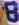
Number: 8